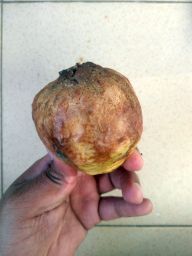
Fruit: Guava
Quality: Bad